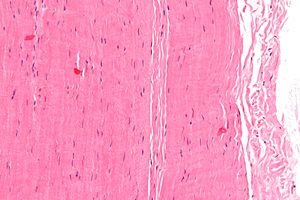
Sene
Mikrograf over et stykke sene. H&E stain.
En sene er en bindevævsstruktur, som udgår fra en muskel og binder denne til en knogle eller anden struktur.